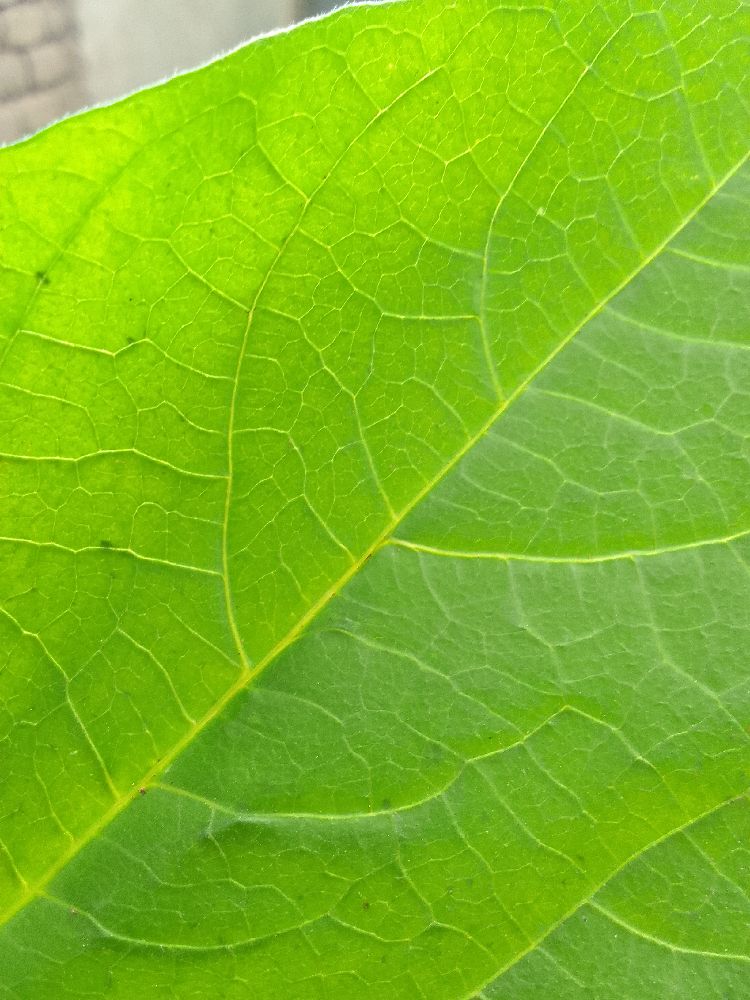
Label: healthy